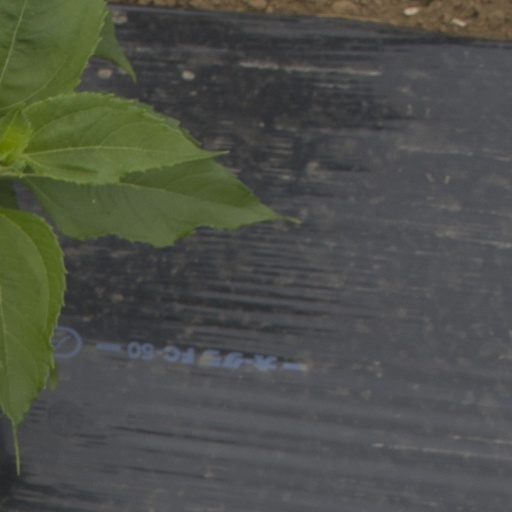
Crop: Jerusalem artichoke